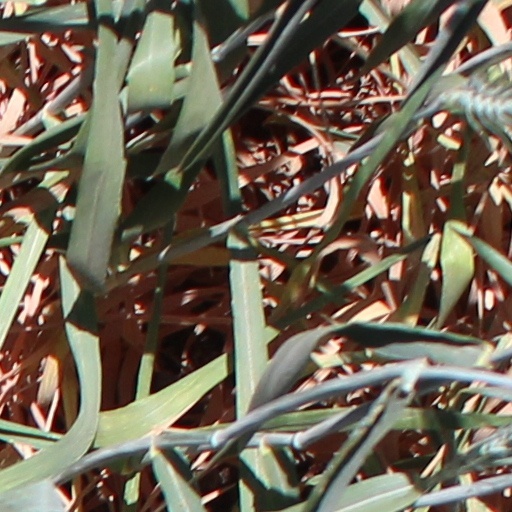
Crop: wheat